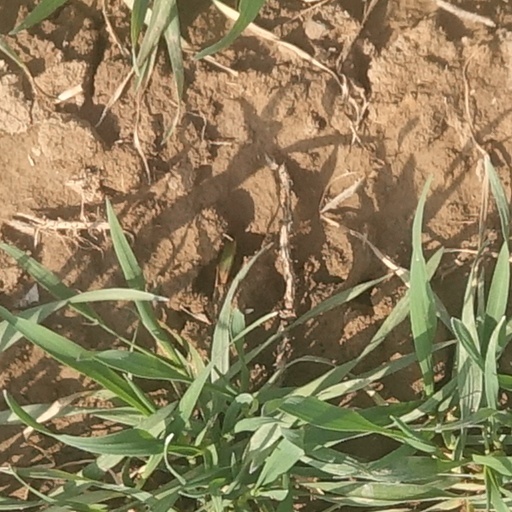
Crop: wheat